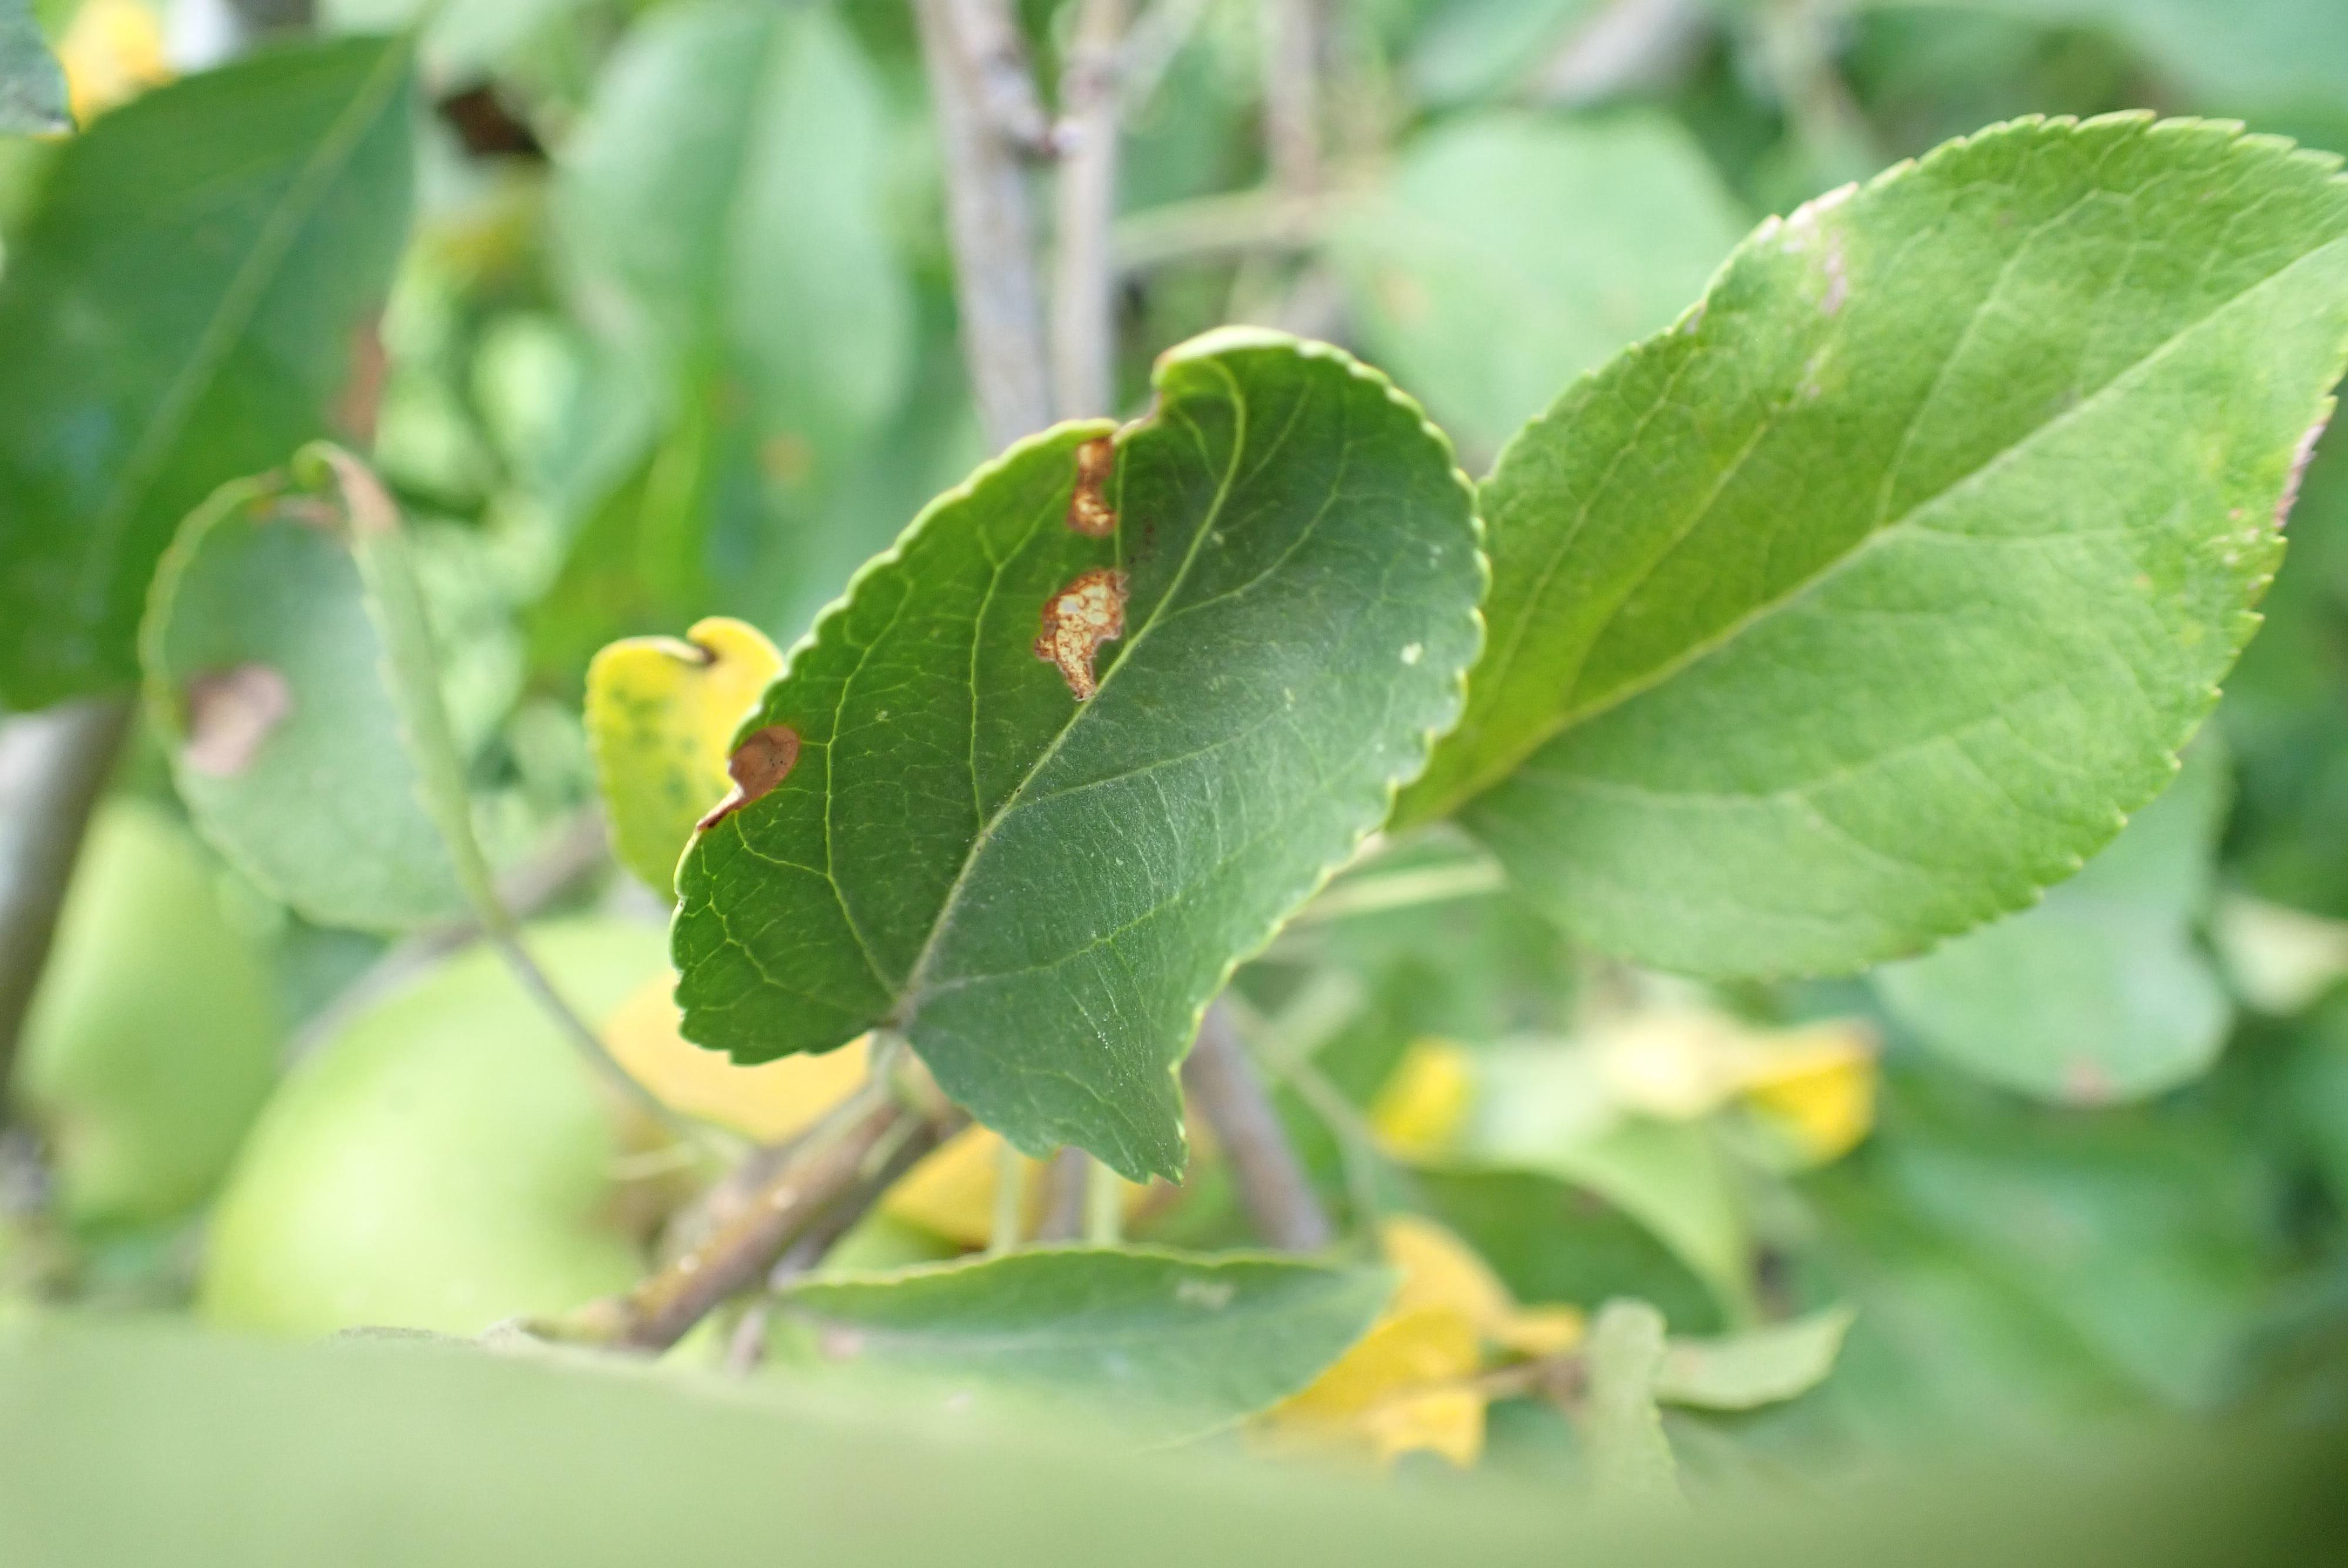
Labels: frog_eye_leaf_spot